The Boat Race 2011

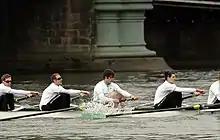
George Nash "(second left)" rowing with Cambridge in 2013

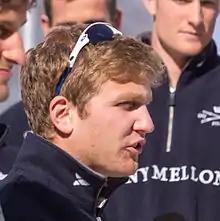
Constantine Louloudis "(pictured in 2015)" rowed at number 6 for Oxford.

Oxford won the toss and elected to start from the Surrey station. Despite falling slightly behind early on in the race, Cambridge rowed their way back into contention and umpire Rob Clegg was forced to warn both crews as the coxes steered towards one another. Following a brief clash of oars, Oxford started to pull away again at Harrods Furniture Depository. At Hammersmith Bridge, the Oxford cox called for push, shouting "2003" to invoke memories of the narrowest margin of victory in the history of the event in the 2003 race. Passing St Paul's School, Oxford took the lead and steered across and in front of the Cambridge boat. Despite attempts to keep in touch with Oxford, Cambridge fell further and further behind, and Oxford passed the finishing post four lengths clear in a time of 17 minutes and 37 seconds.